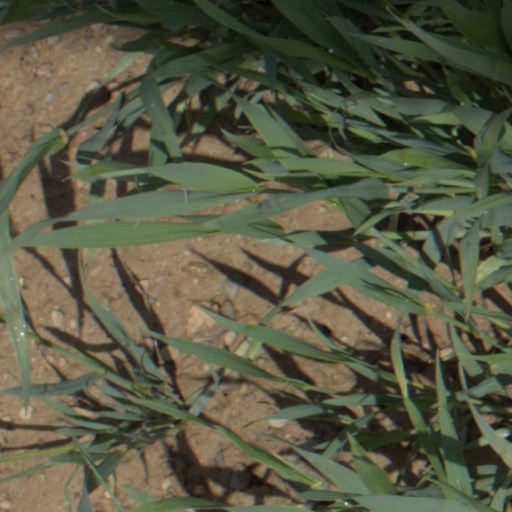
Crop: wheat